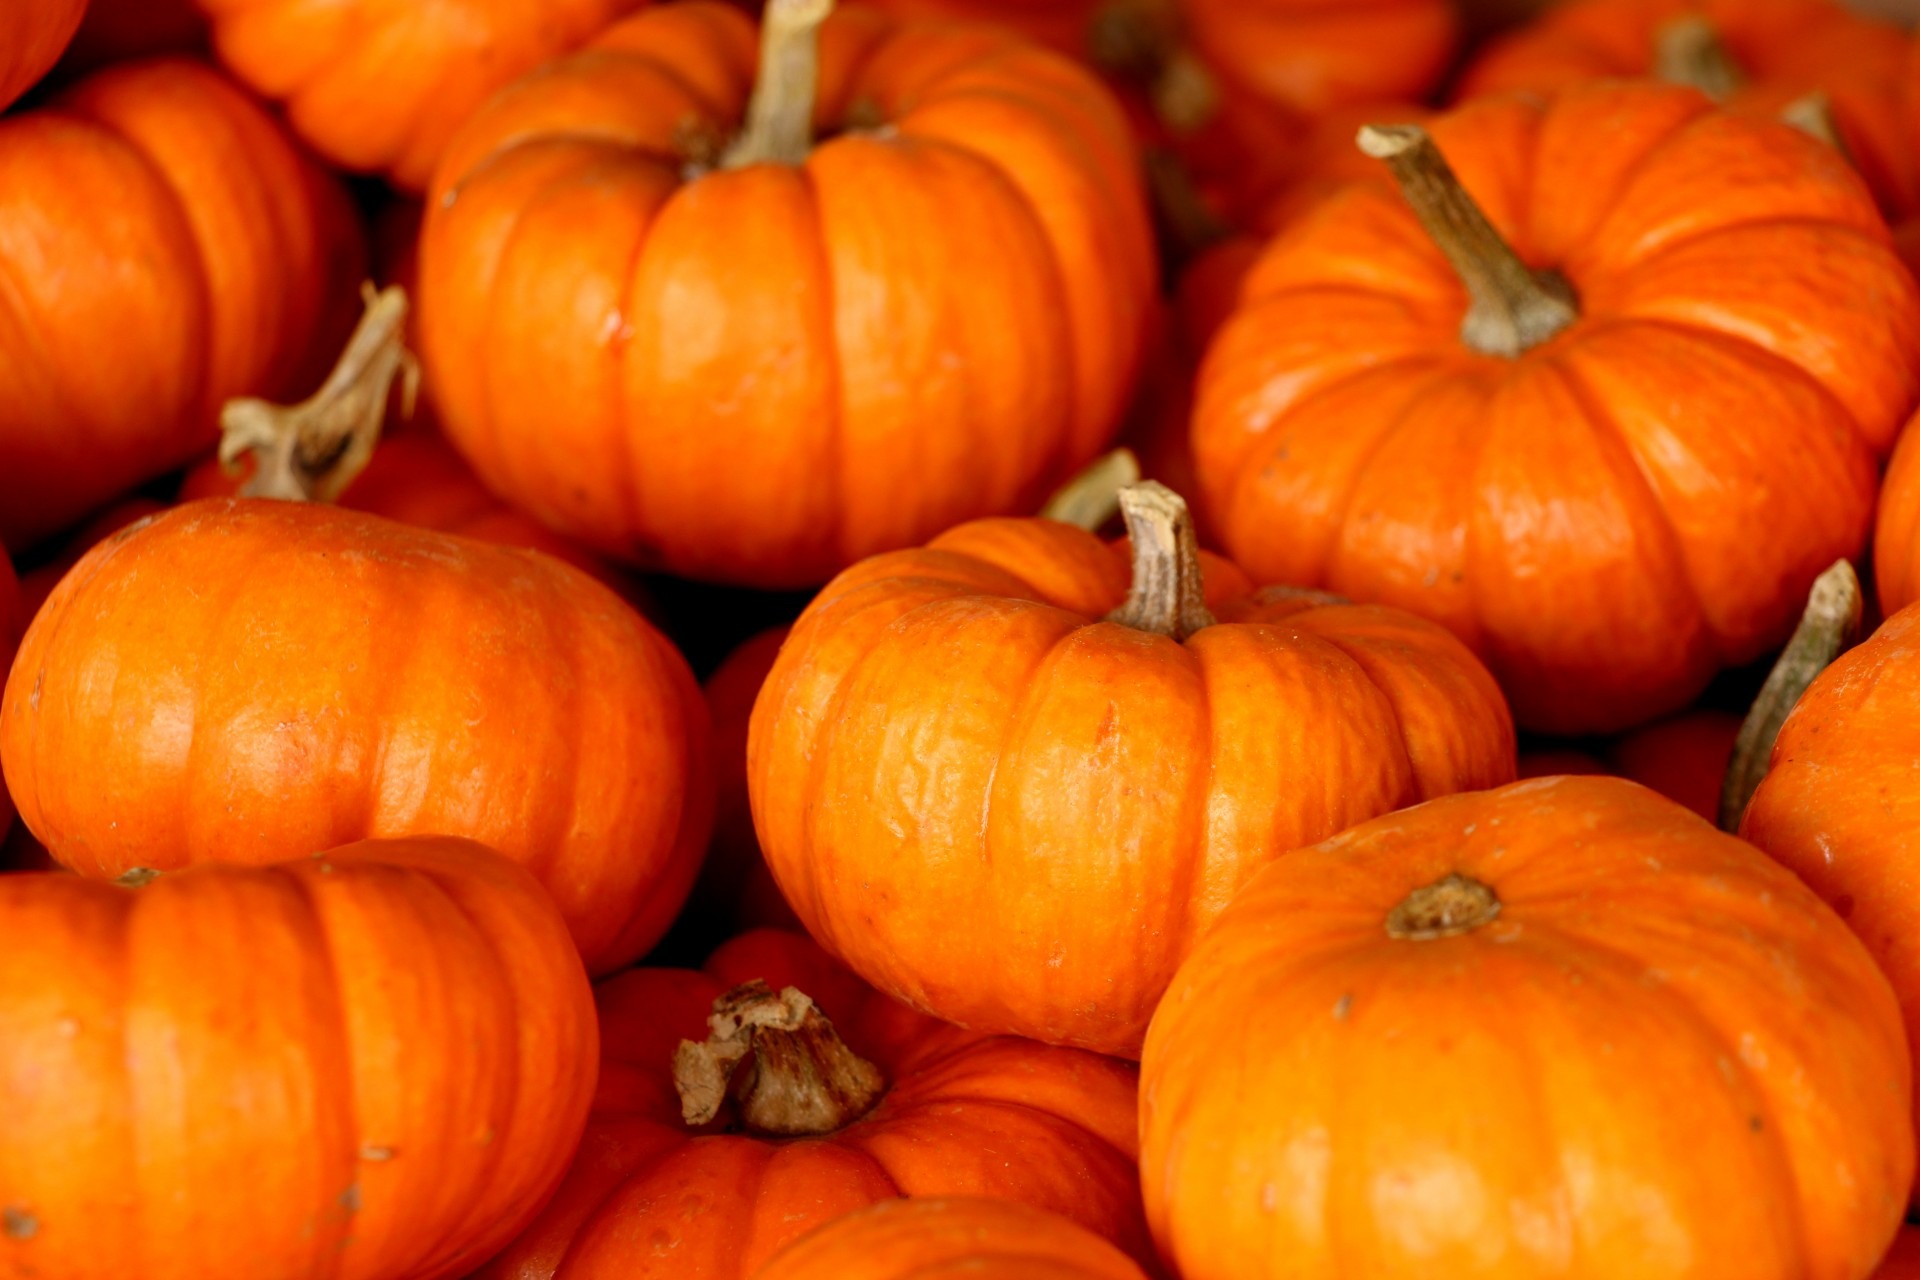
plant, fall, ripe, decoration, orange, food, harvest, produce, vegetable, autumn, pumpkin, halloween, season, squash, gourd, thanksgiving, seasonal, calabaza, october, pumpkins, cucurbita, winter squash